Freeze spray

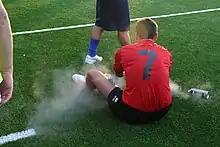
""Magic" ice spray" used to treat a sports injury

For spot-cooling of electronic components during troubleshooting, dimethyl ether or tetrafluoroethane may be used.